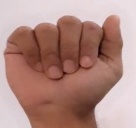
ASL sign: A